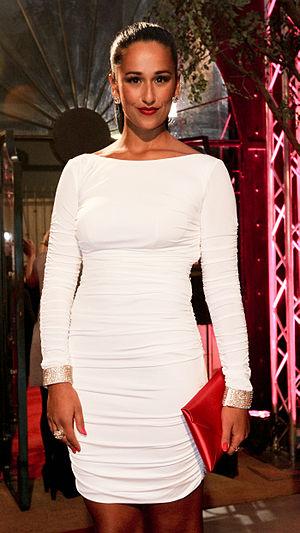
Rita Andreia Martins Pereira est une actrice, danseuse et animatrice de télévision portugaise.